Apollo 8

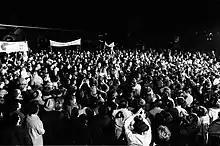
Apollo 8 astronauts return to Houston after their mission

The cruise back to Earth was mostly a time for the crew to relax and monitor the spacecraft. As long as the trajectory specialists had calculated everything correctly, the spacecraft would reenter Earth's atmosphere two-and-a-half days after TEI and splash down in the Pacific.